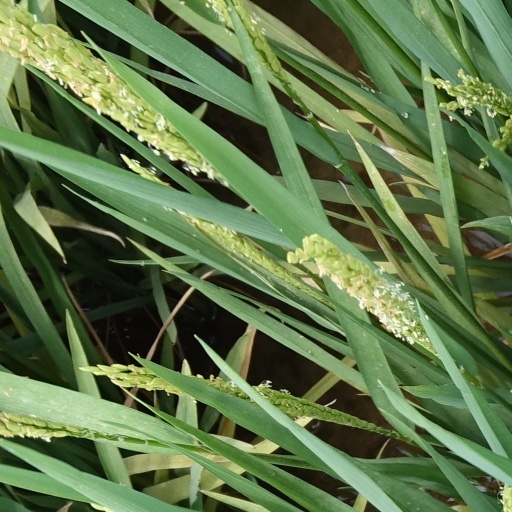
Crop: rice